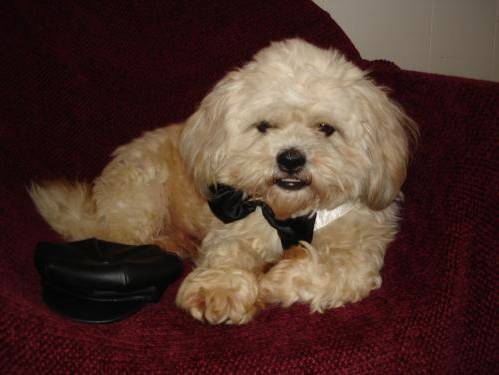
Label: dog